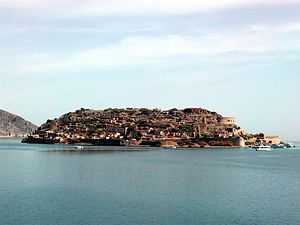
Spinalonga / Historie / Koloni for spedalske
«Lepraøen» Spinalonga
Spinalonga er en ubeboet græsk ø nordøst for Kreta som ligger ved indgangen til Mirabellogolfen. Selv om øen officielt er blevet omdøbt til Kalidon kalder de fleste den fortsat Spinalonga. Den 8,5 ha store ø er 440 m lang, 250 m bred og den højeste forhøjning er 53 meter.